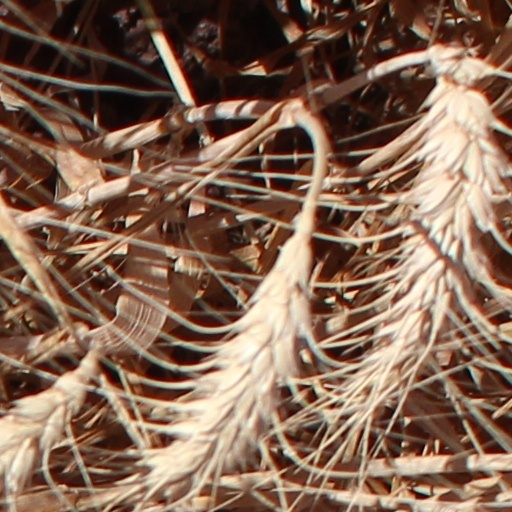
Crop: wheat